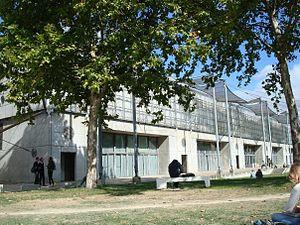
ENSA Lyon coté Amphithéâtre de verdure
L'École nationale supérieure d'architecture de Lyon - ENSA Lyon, anciennement École d'architecture de Lyon - EAL, est située à Vaulx-en-Velin, sur le même campus que l'ENTPE.